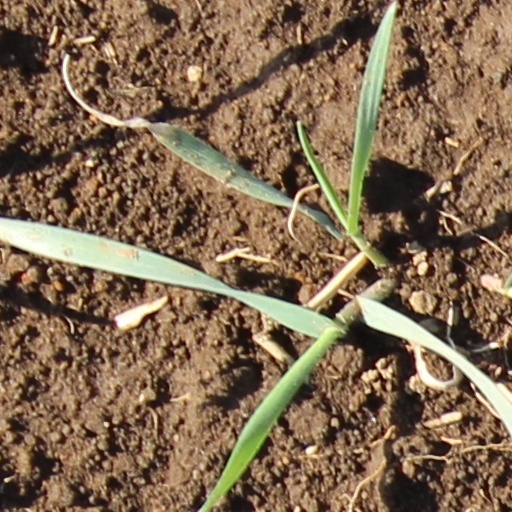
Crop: wheat